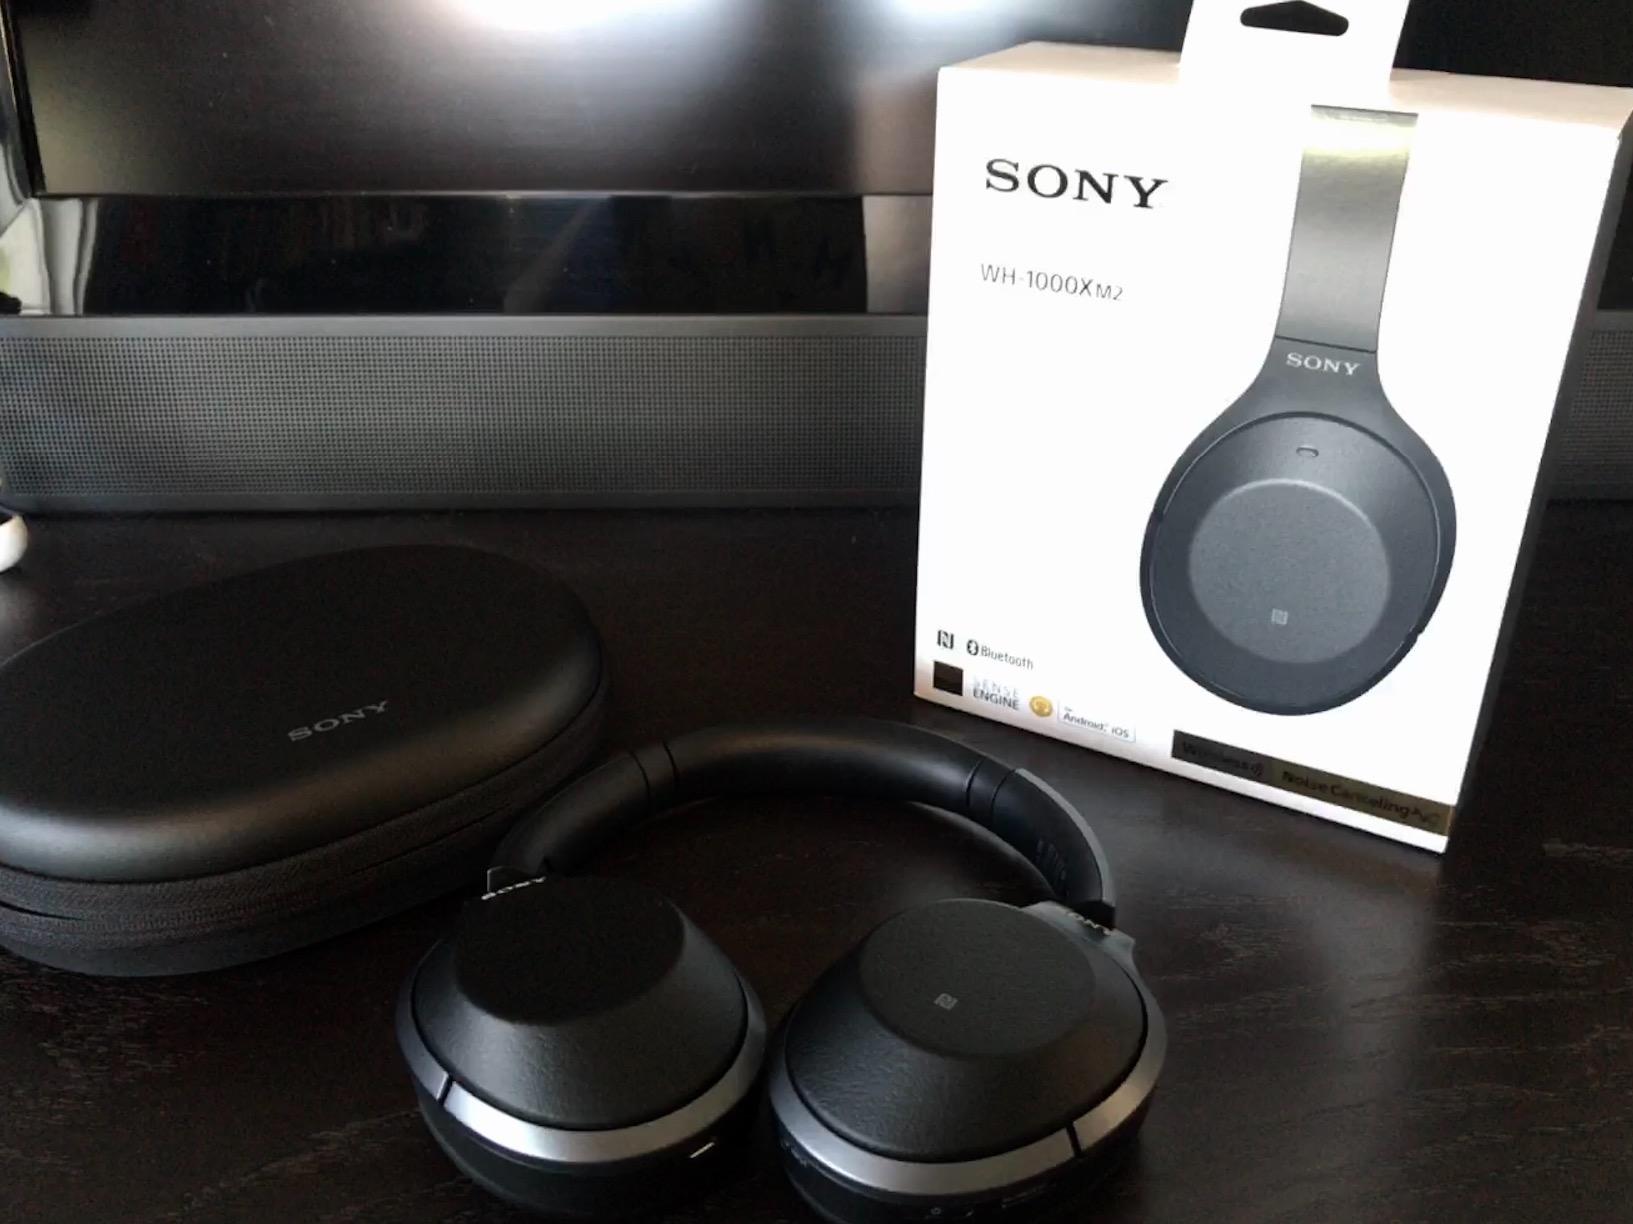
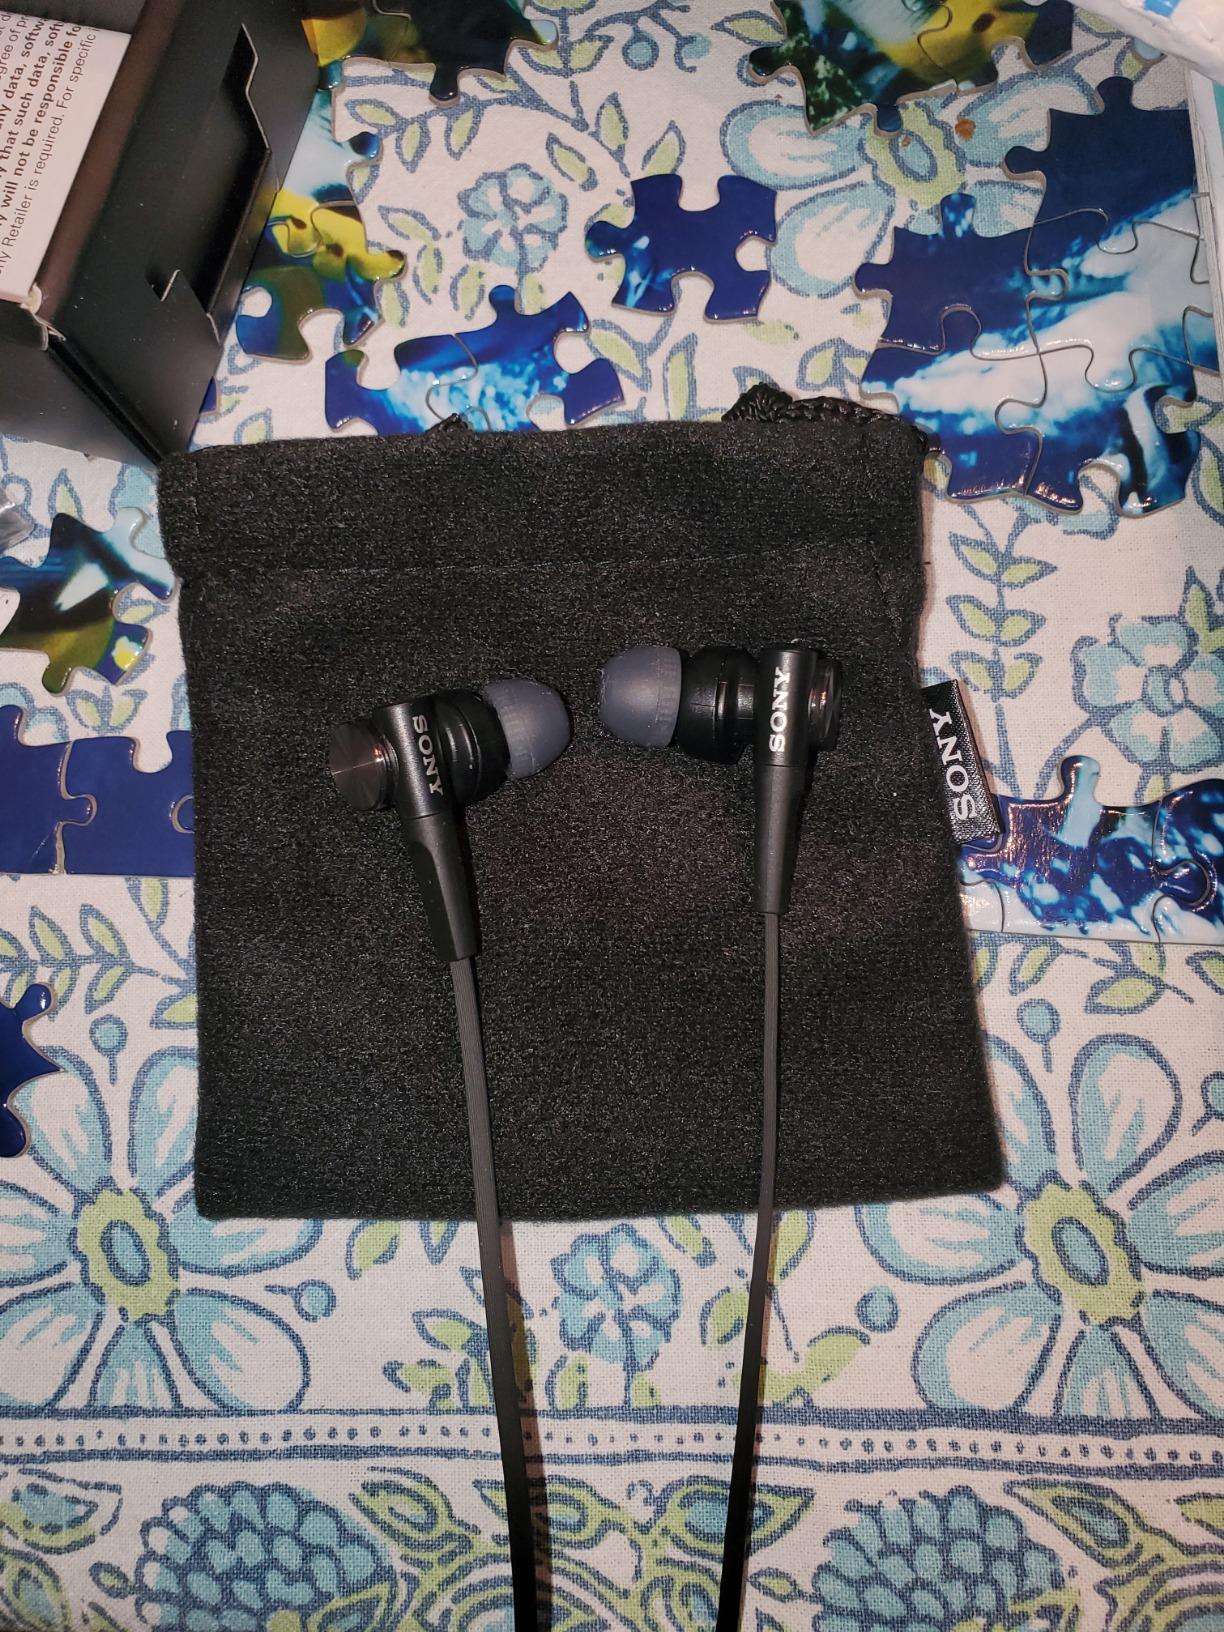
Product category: headphones
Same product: no